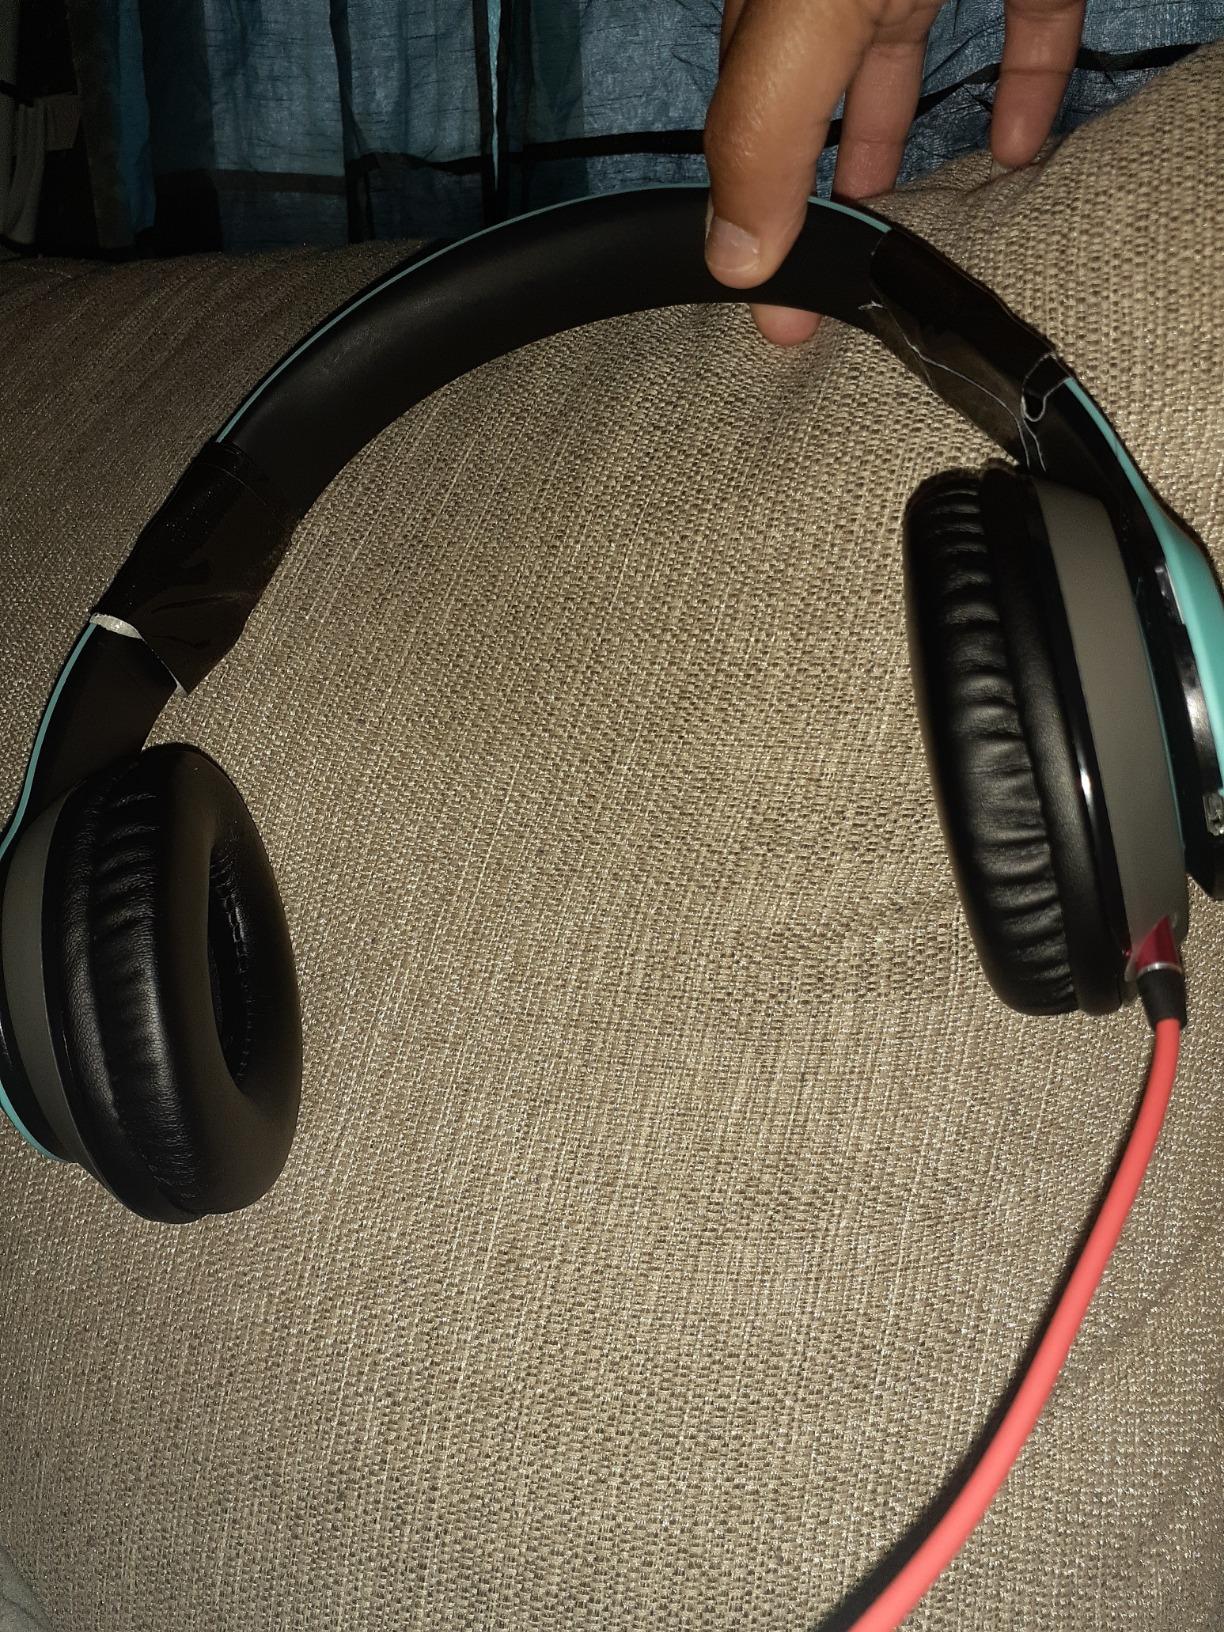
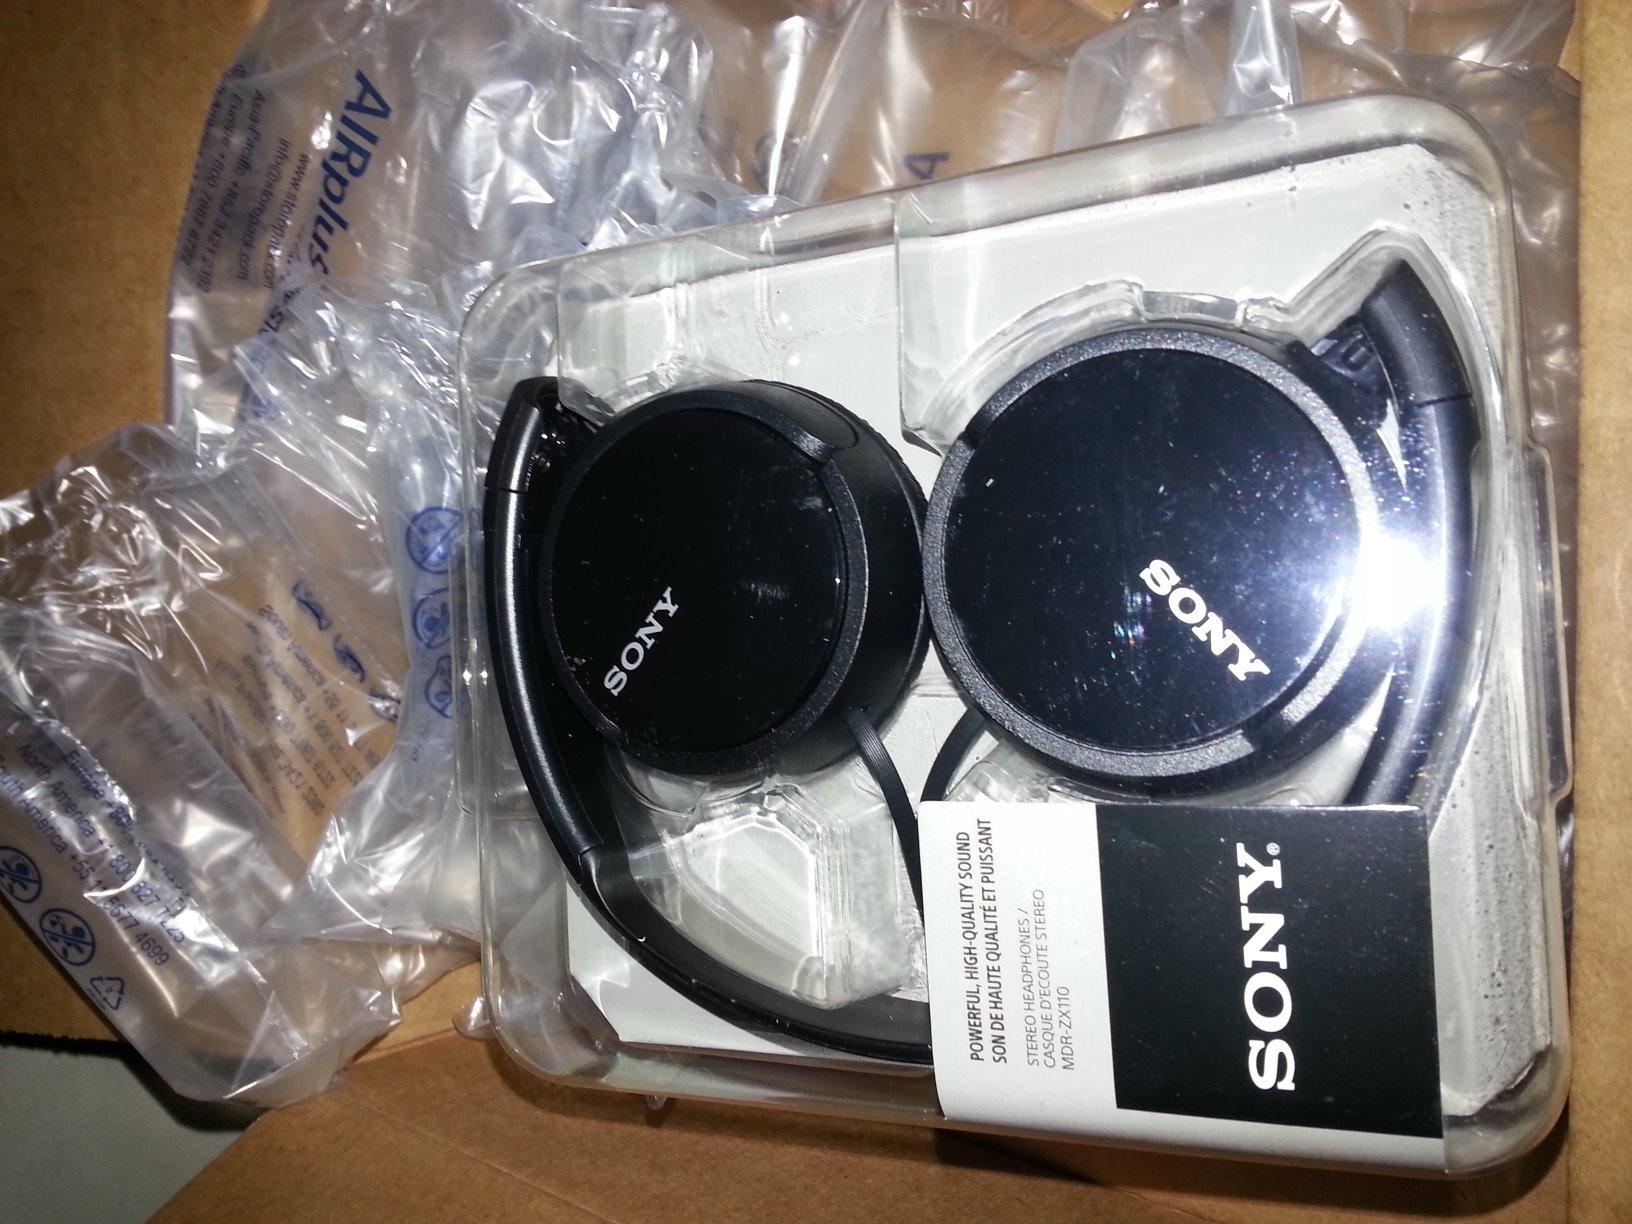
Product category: headphones
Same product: no